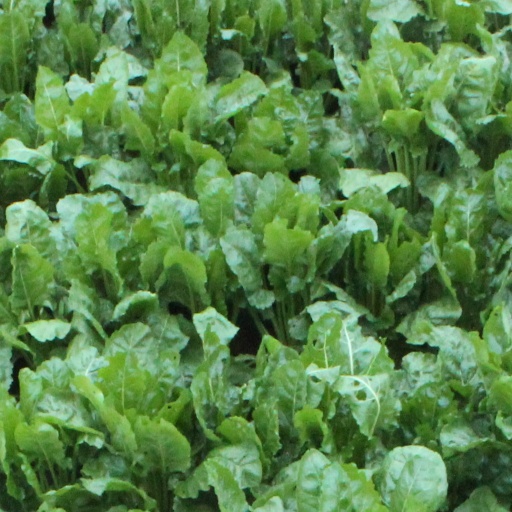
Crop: sugar beet